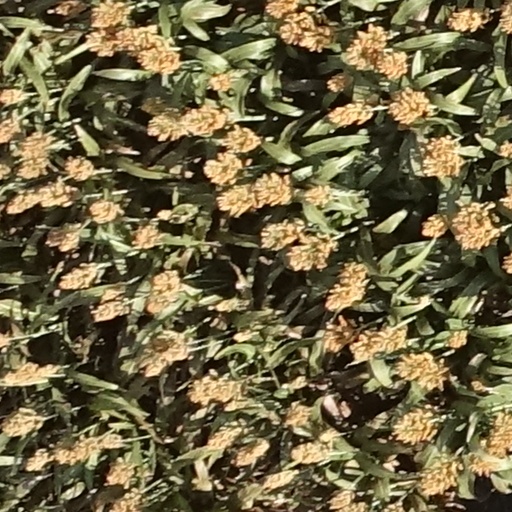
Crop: sorghum